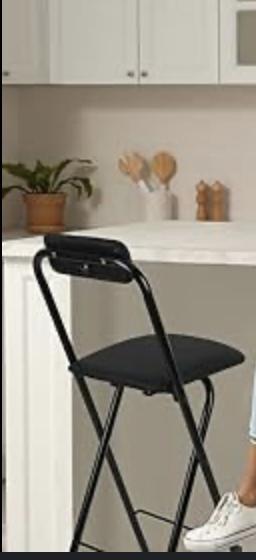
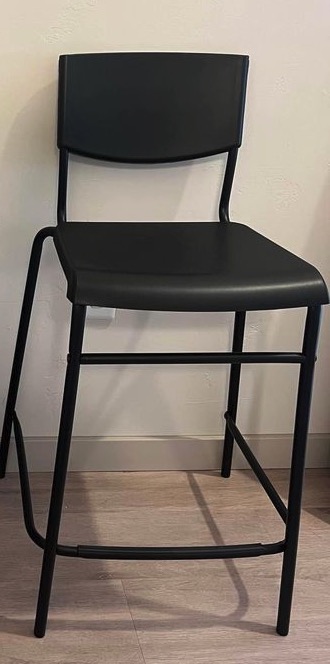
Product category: stool
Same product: no